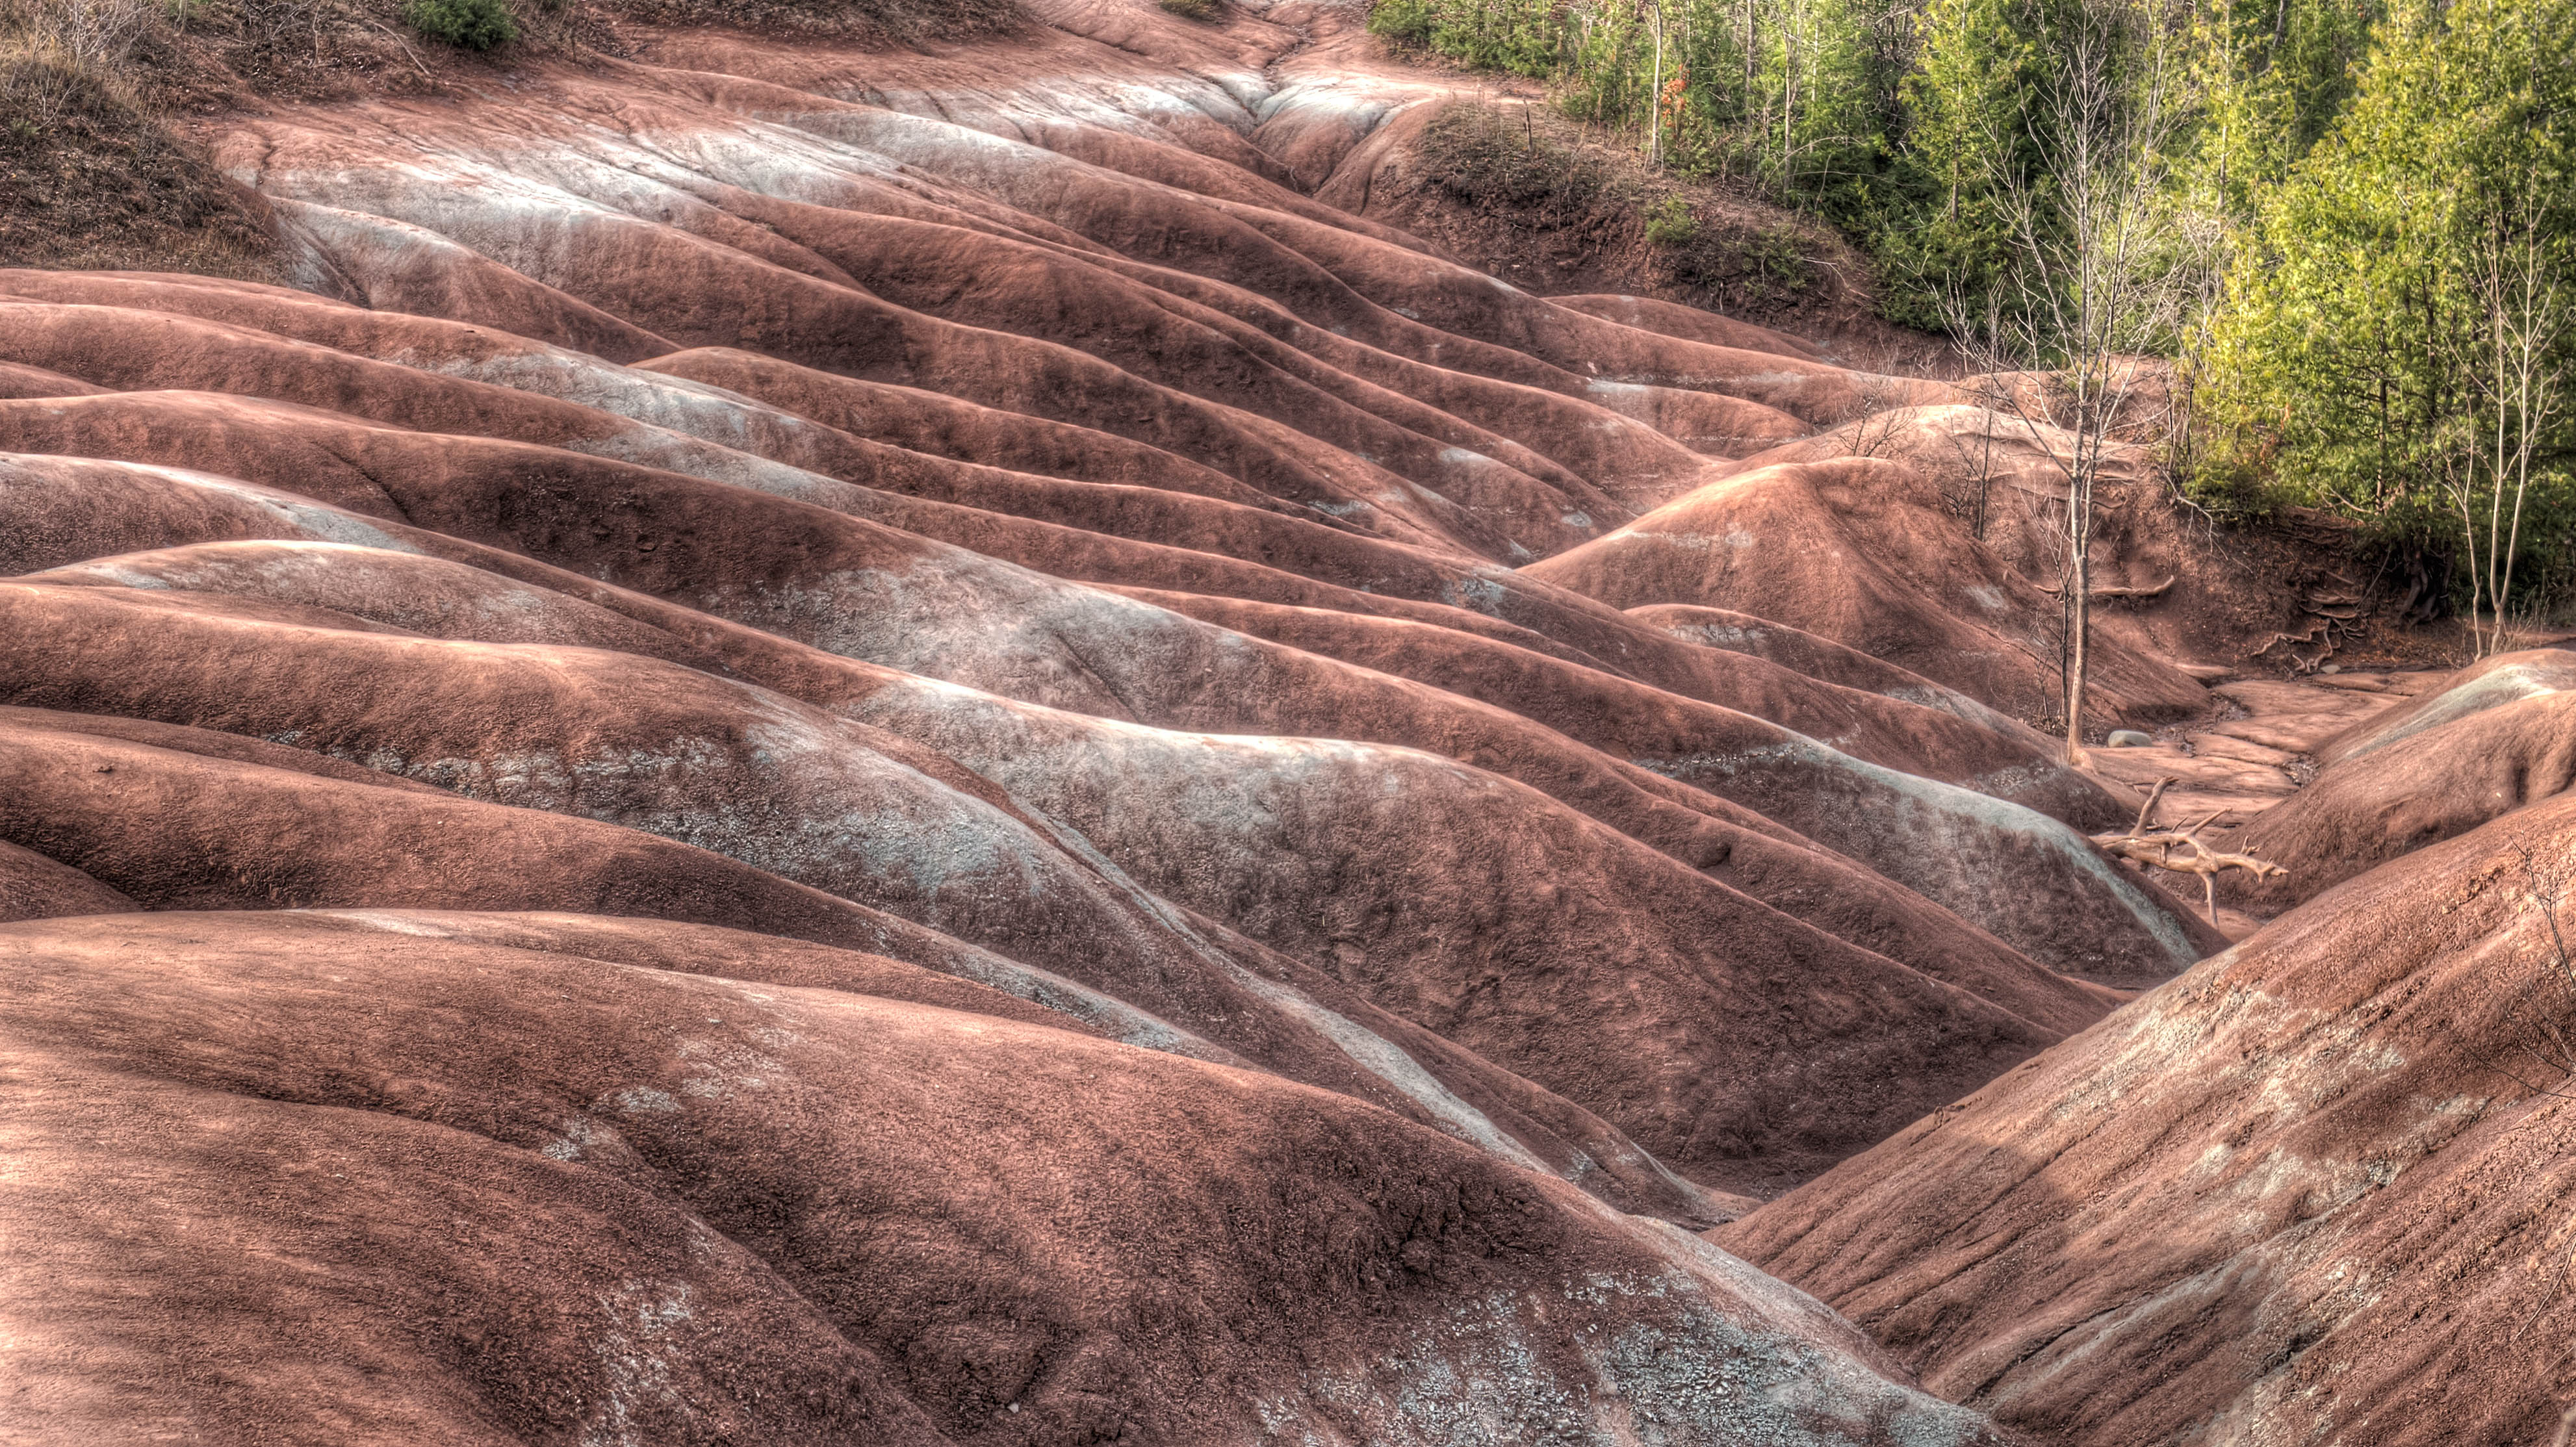
landscape, rock, wood, formation, soil, material, trees, hdr, geology, canada, badlands, boulder, ontario, lumix, panasonic, dmc, lx7, panasoniclumixdmclx7, cheltenham, caledon, photomatix